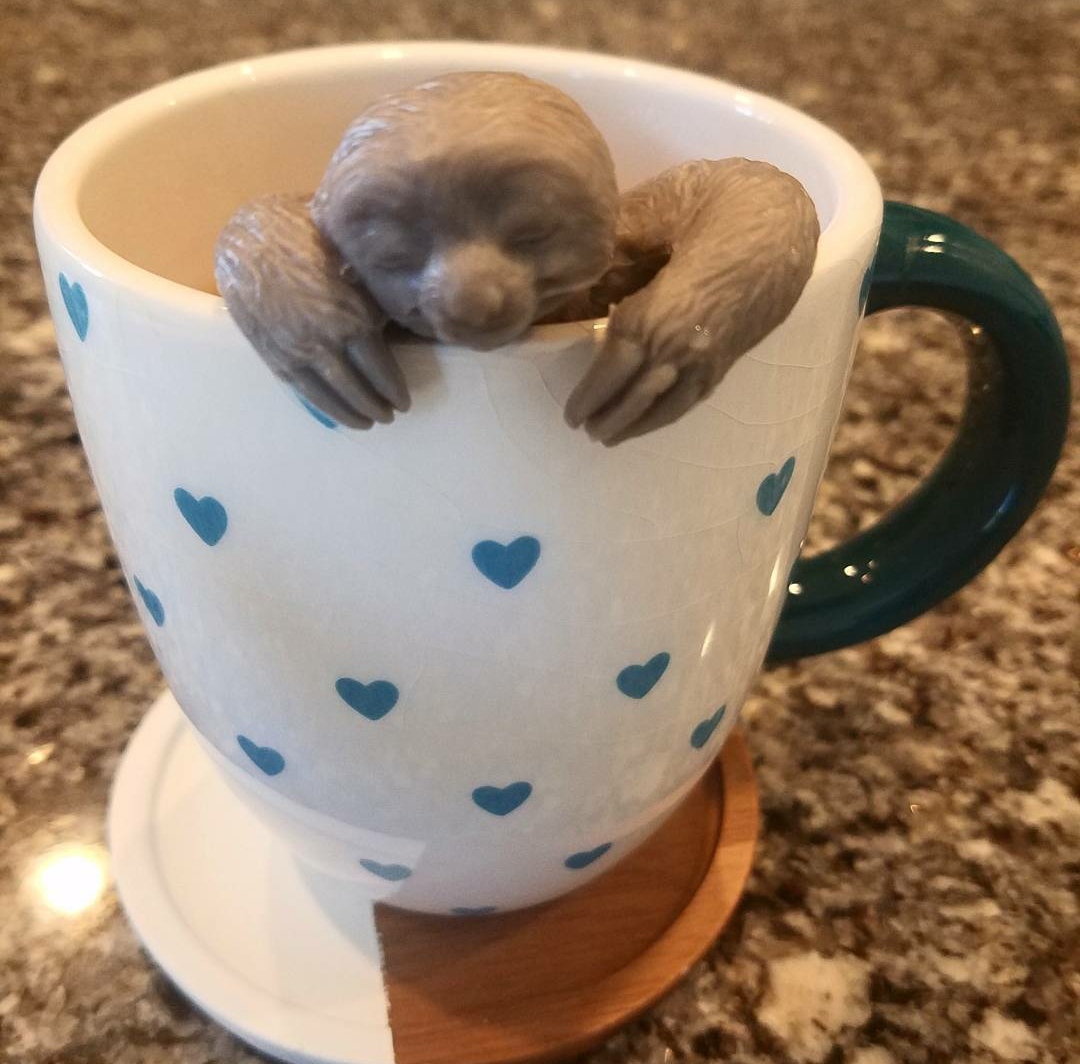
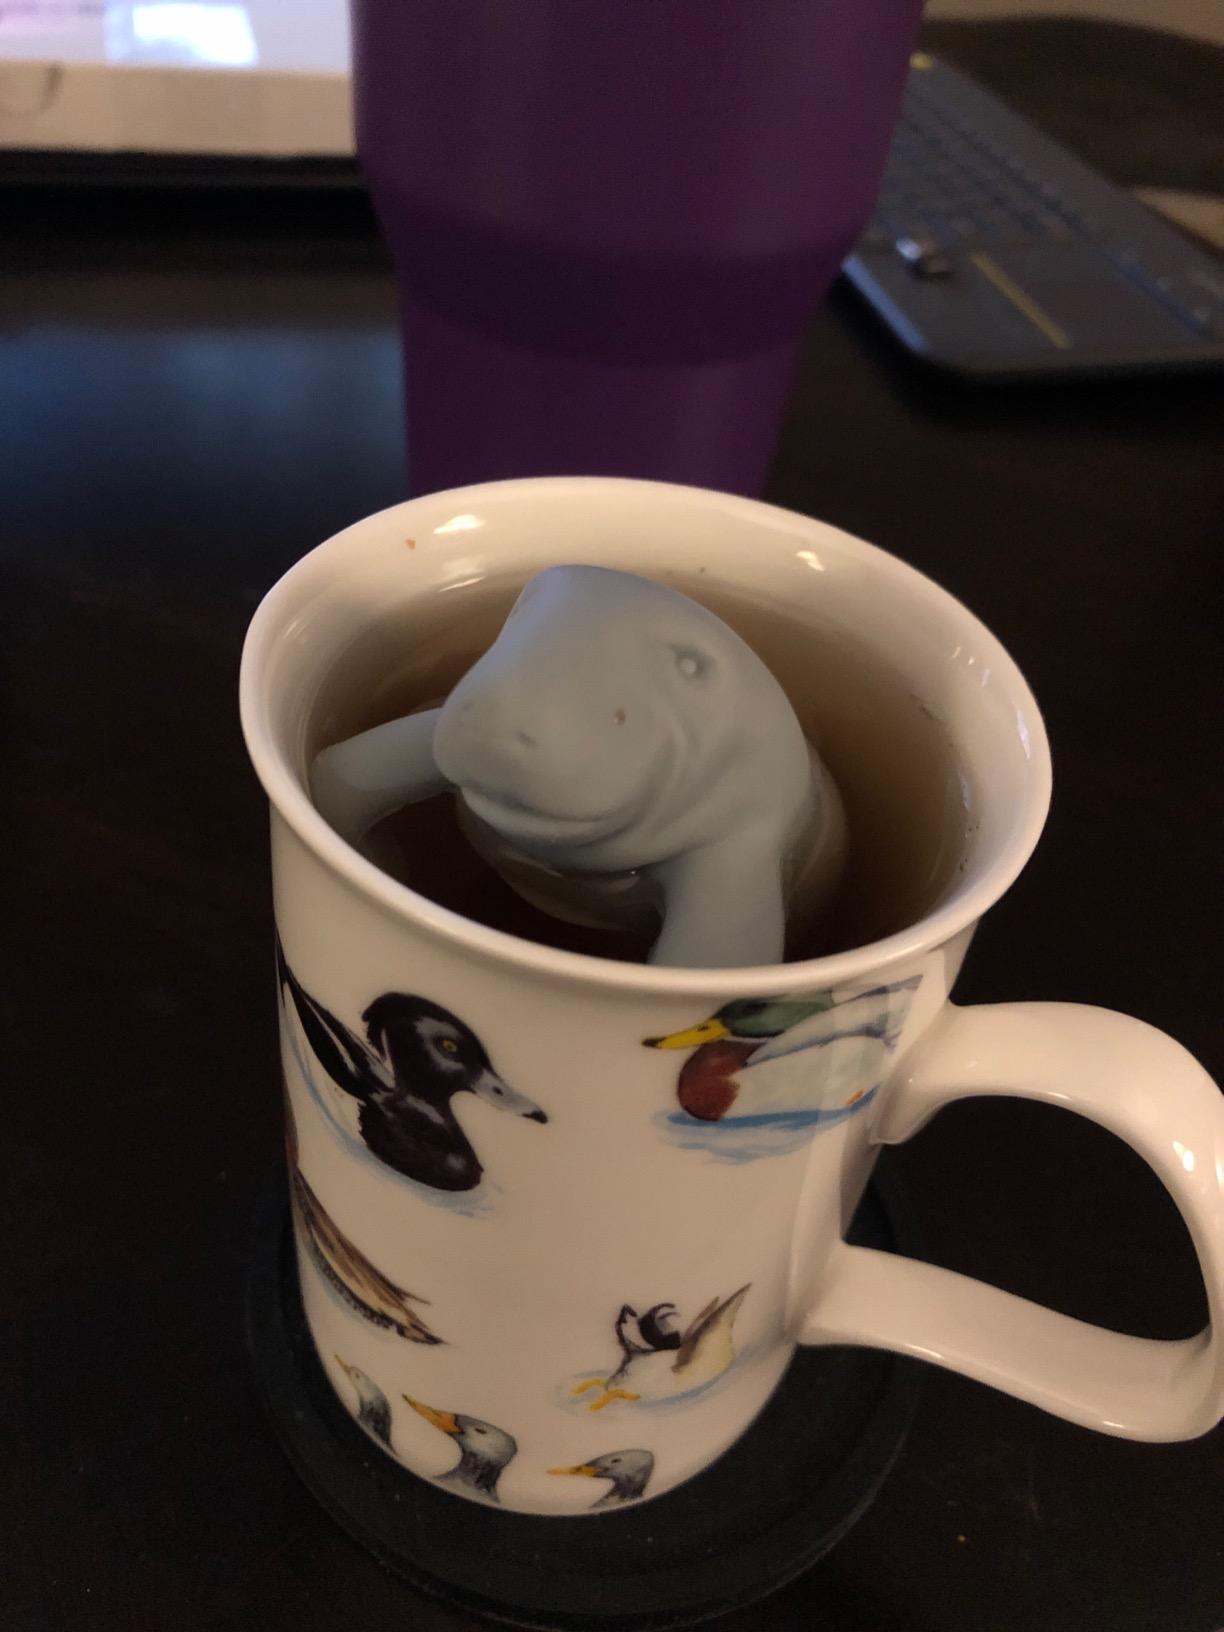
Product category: items_tea
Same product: no